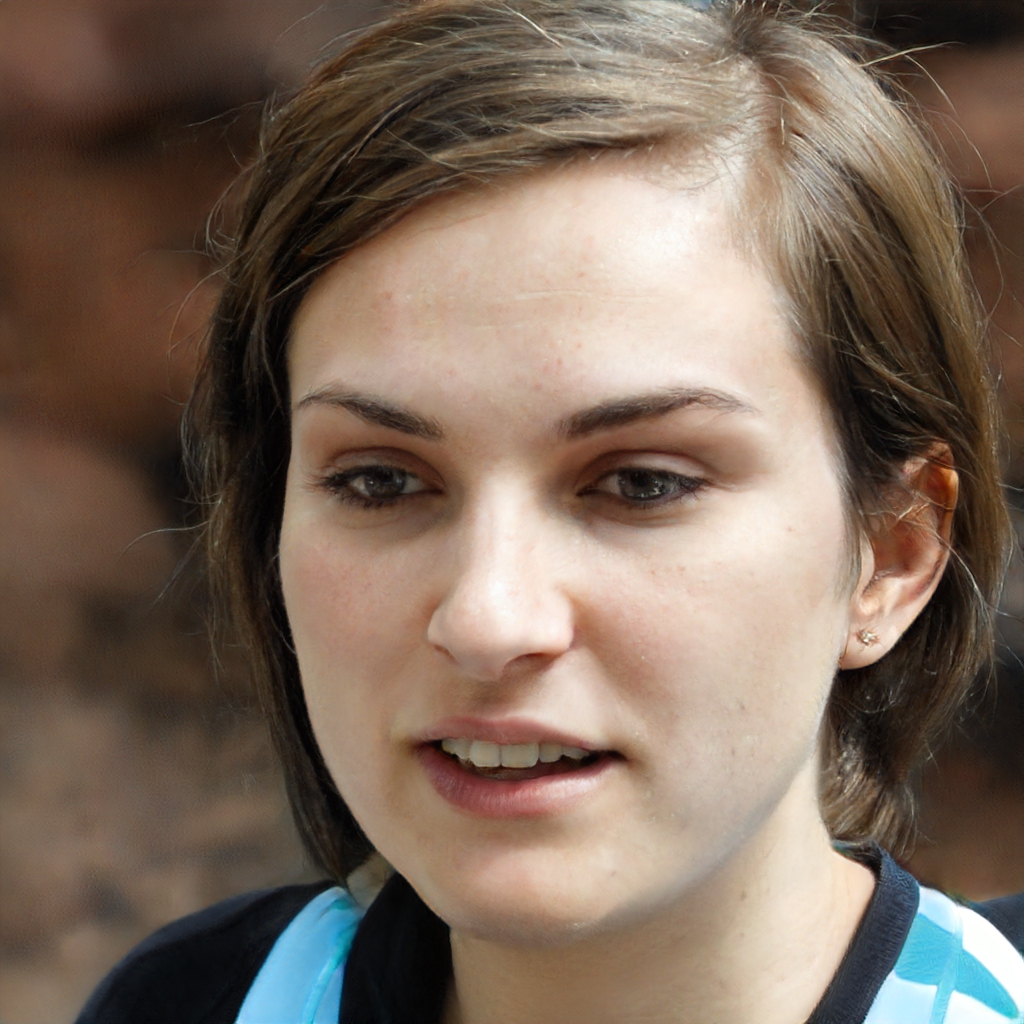
Label: No Watermark